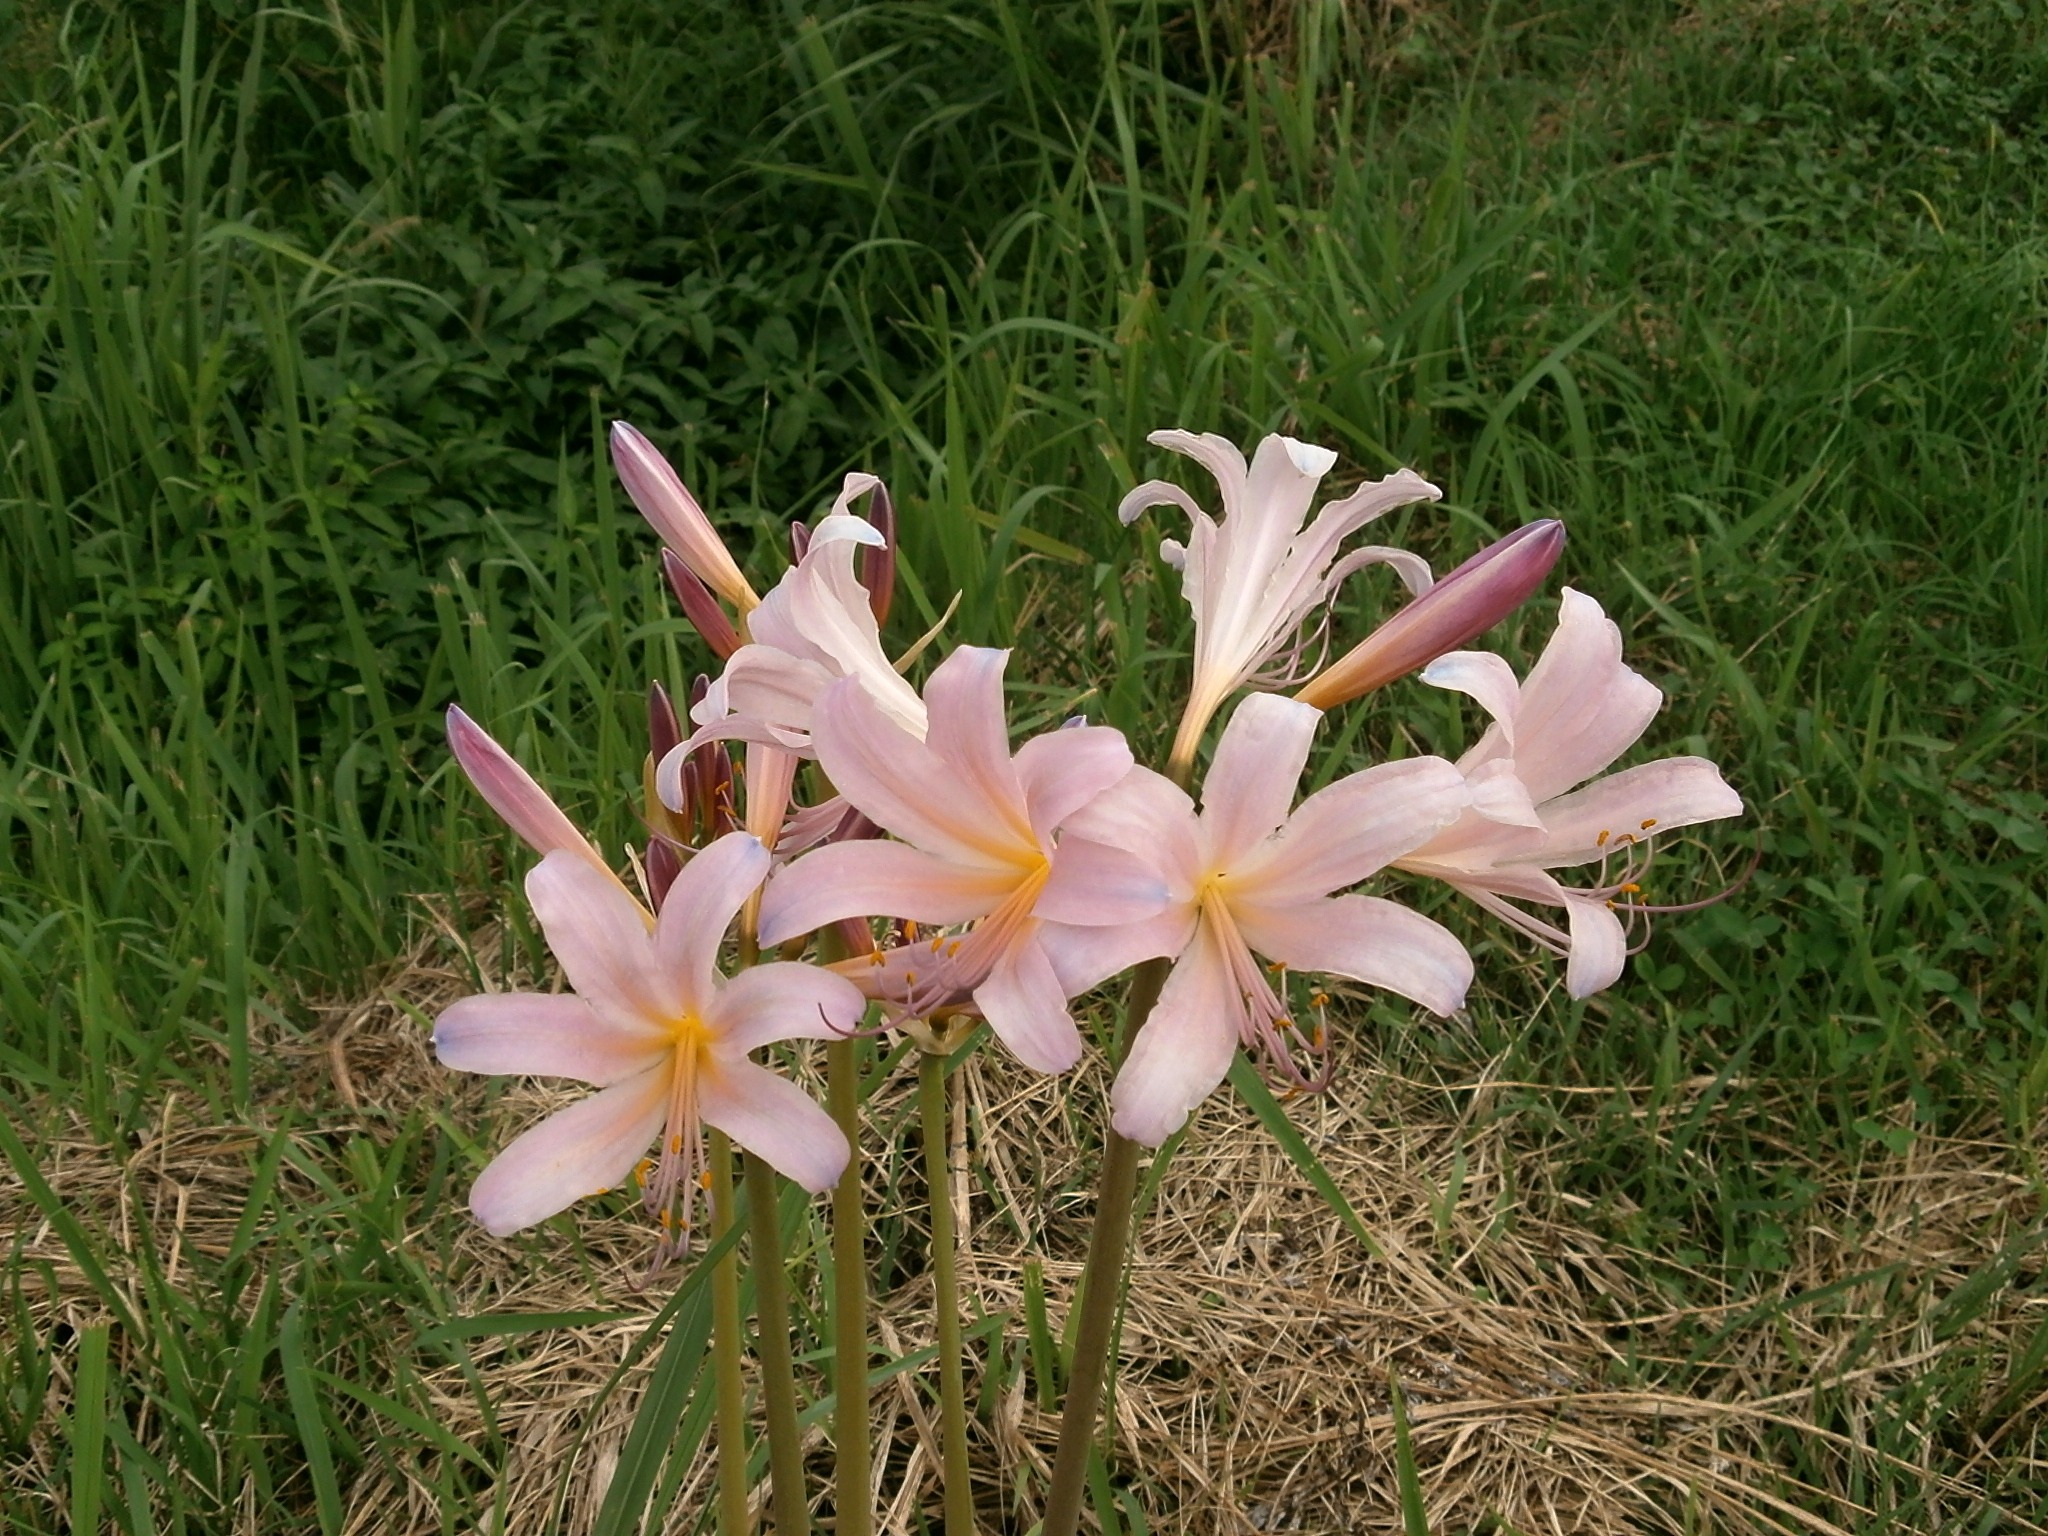
plant, flower, botany, flora, lily, licorice, pink flower, summer flowers, flowering plant, amaryllidaceae, lycoris squamigera, land plant, fawn lily, crinum, amaryllidaceae genera